Royal Dramatic College

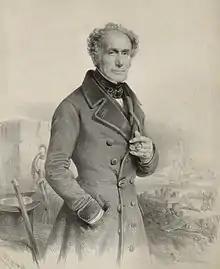
The actor Thomas Cooke in 1843

The Royal Dramatic College was a home for retired actors in Woking, England; it was opened by the Prince of Wales (later Edward VII) in 1865, and closed because of financial difficulty in 1877.